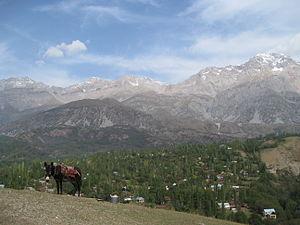
Arslanbob, aussi appelé Arstanbap ou Arslanbab, est un village de montagne du Kirghizstan, situé dans la province de Djalal-Abad, à proximité de la ville de Bazar-Korgon.